Chaires Community Historic District

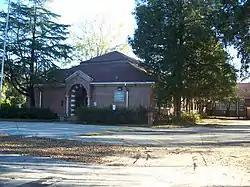
Chaires Elementary School

The Chaires Community Historic District is a U.S. historic district (designated as such on December 13, 2000) located in Chaires, Florida. The district runs roughly along Chaires Cross Road, Road to the Lake, and Hancock Street. It contains 15 historic buildings.